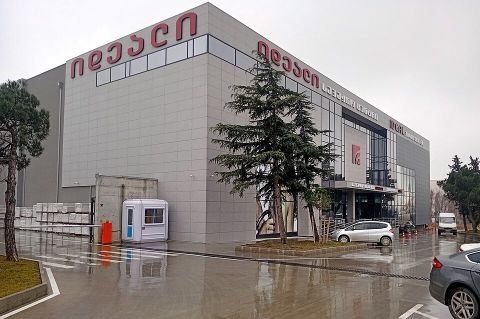
Road surface condition: wet